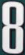
Number: 8